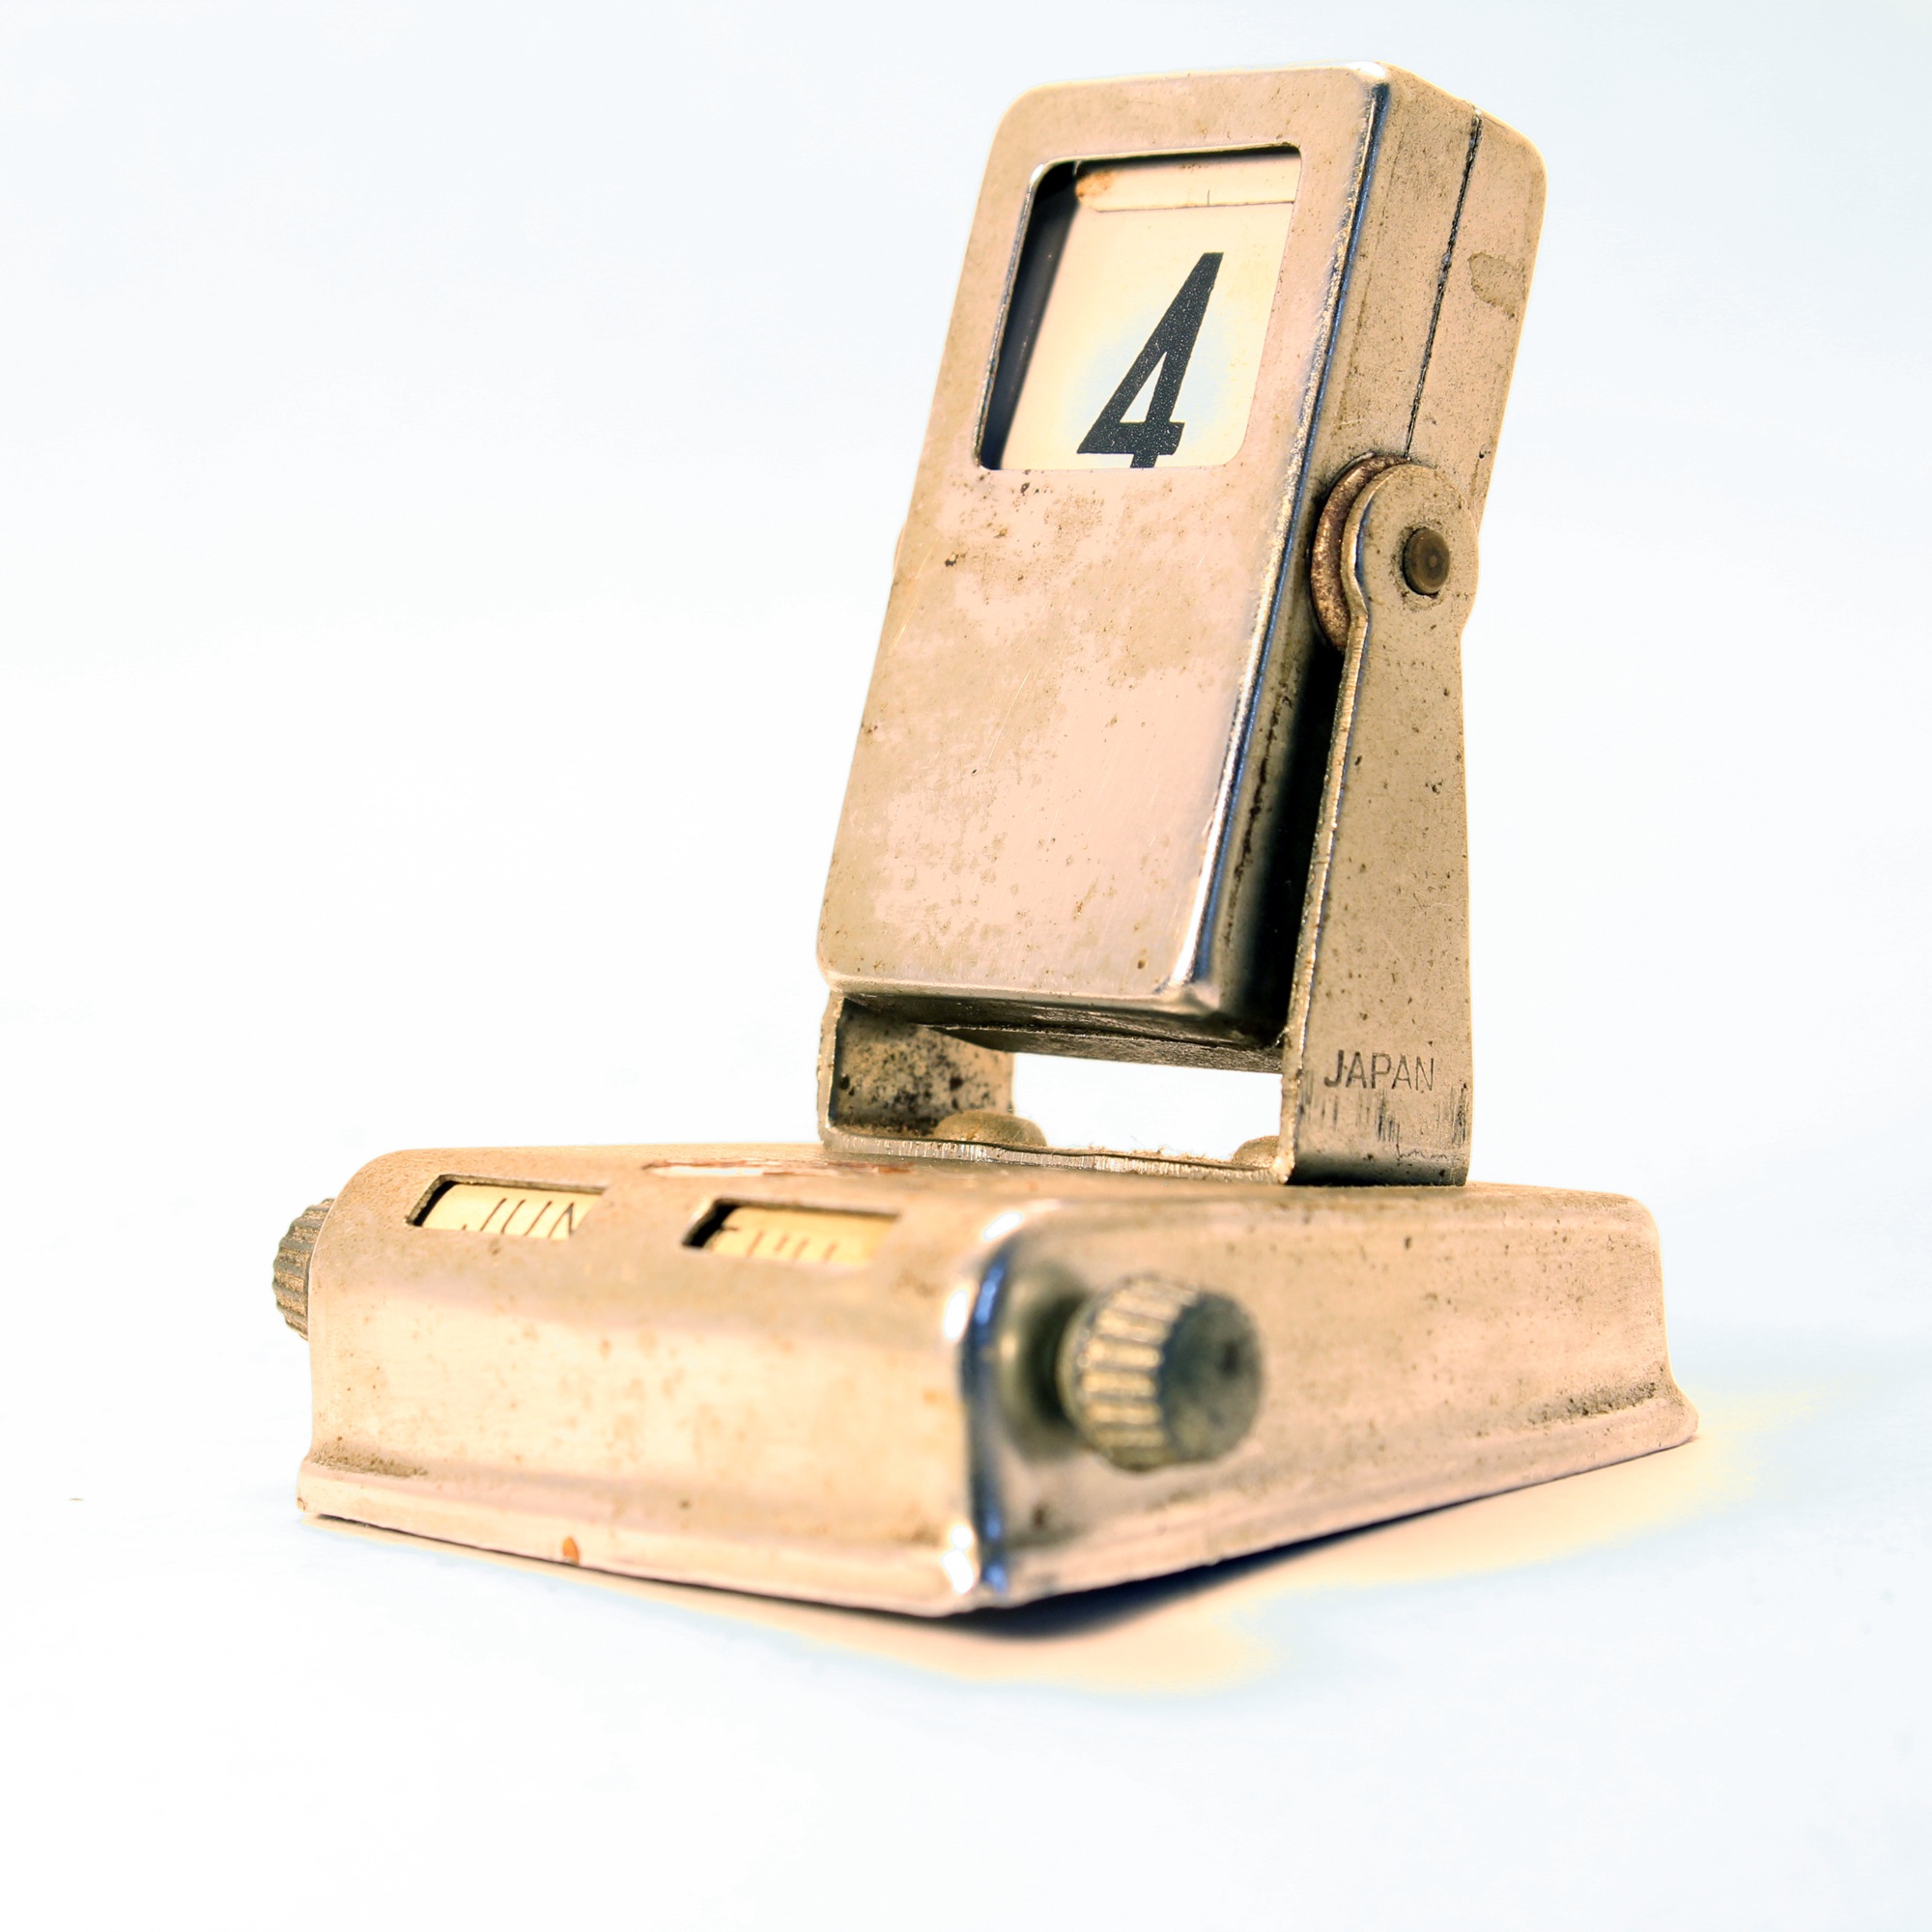
wood, vintage, antique, office, date, product, year, calendar, day, month, schedule, organizer, product design